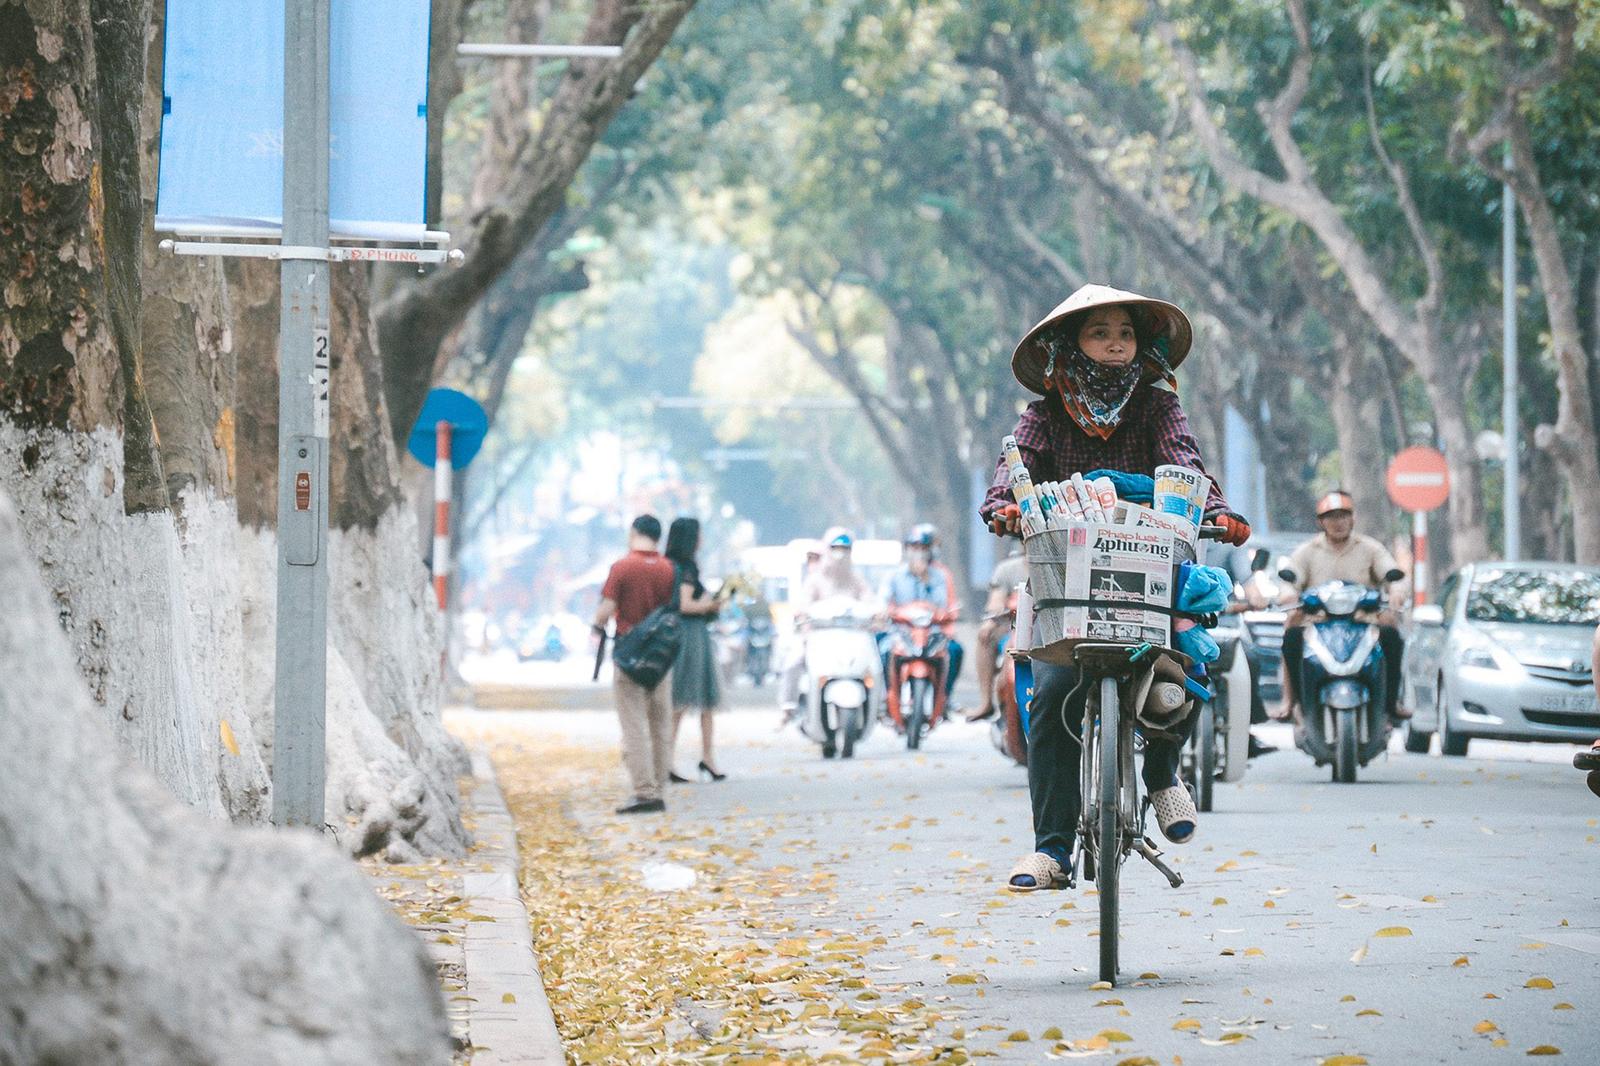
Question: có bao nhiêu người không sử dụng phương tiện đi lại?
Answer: có hai người